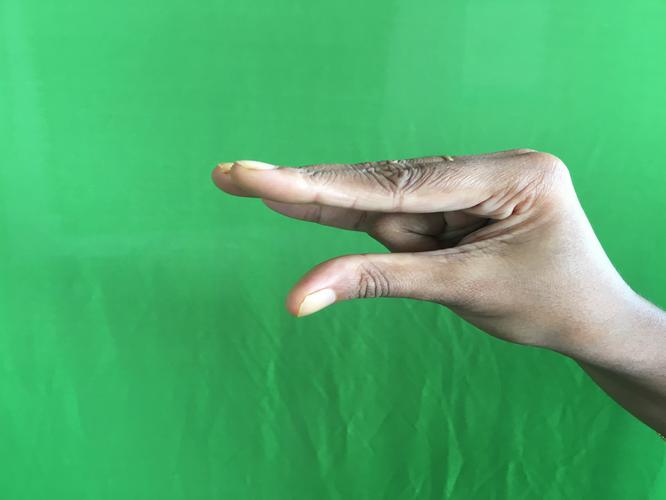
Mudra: Kangulam
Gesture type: single_hand